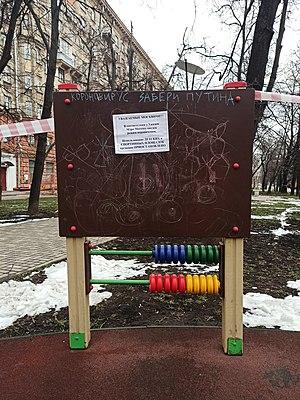
La pandémie de Covid-19 en Russie commence le 31 janvier 2020 avec l'entrée de deux malades depuis la Chine. La Russie est peu touchée pendant le mois de février, puis connaît une hausse importante du nombre de cas dans la deuxième moitié du mois de mars, la majorité des premiers cas étant importés d'Europe et plus particulièrement d'Italie.